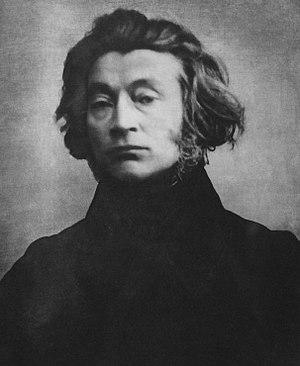
Lecteurs de journaux à Naples est un tableau du peintre russe Oreste Kiprensky, réalisé en 1831. Il appartient à la galerie Tretiakov où il est répertorié à l'inventaire sous le nᵒ 5100. Les dimensions du tableau sont de 64,5 × 78,3 cm. Le tableau est aussi appelé Lecteurs du journal, Lecteurs de journaux en Italie, Voyageurs lisant la Gazette de France et encore par d'autres noms. Le tableau est un portrait de groupe de quatre hommes, dont l'un lit le journal et les autres écoutent. La nationalité des personnages représentés varie suivants les historiens d'art qui étudient le tableau : soit ils sont désignés comme étant Russes, soit comme étant Polonais.